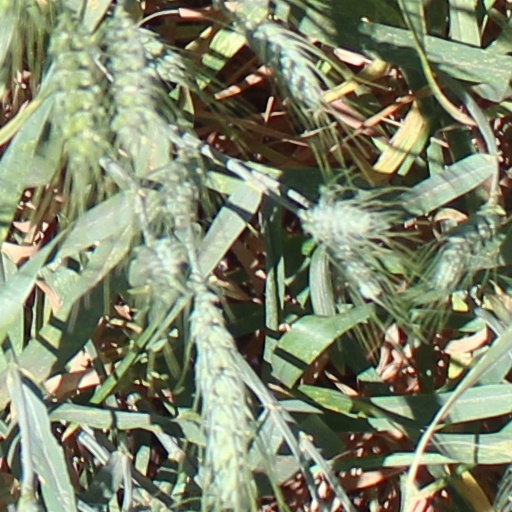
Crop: wheat